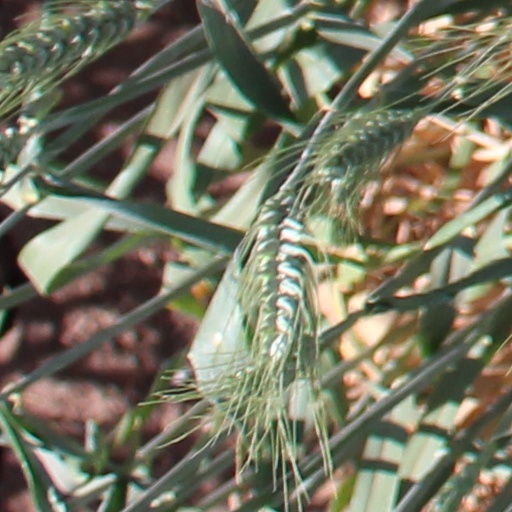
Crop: wheat